Evan Turner

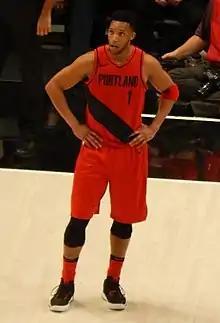
Turner in 2018

On July 6, 2016, Turner signed a four-year, $70 million contract with the Portland Trail Blazers. Turner battled Maurice Harkless for the starting small forward role through the preseason, but in the end he lost out. He debuted with a 3-point, 5-rebound and 5-assist performance in a 113–104 win over the Utah Jazz in 26 minutes off the bench. With Harkless injured on December 8, Turner started against the Memphis Grizzlies and notched a 15-point, 10-rebound double-double in an 88–86 loss, despite a pair of go-ahead free throws by Turner with 27 seconds left. On January 5, 2017, he scored 15 of his season-high 20 points in the fourth quarter of the Trail Blazers' 118–109 win over the Los Angeles Lakers. Turner's 11 assists off the bench on January 11 against the Cleveland Cavaliers was the most by a Portland reserve in nearly 3 years. On February 8, he was ruled out for approximately five to six weeks after sustaining a fracture of the third metacarpal in his right hand the night before playing against the Dallas Mavericks. He returned to action, wearing a protective brace, on March 18 after missing 14 games. The team was 7–7 without Turner. At the end of the season he finished with 13.0 points, the most since the 2014–15 season. He opened the 2017 NBA playoffs with a 12-point, 10-rebound double-double in a 12-point loss to the Golden State Warriors. The Trail Blazers were swept in four games, however.